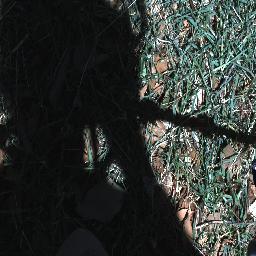
Label: negative